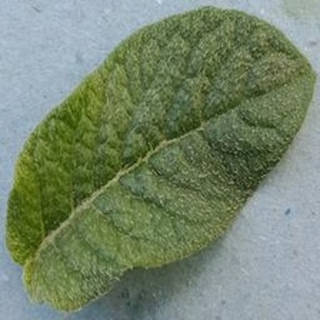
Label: healthy_potato